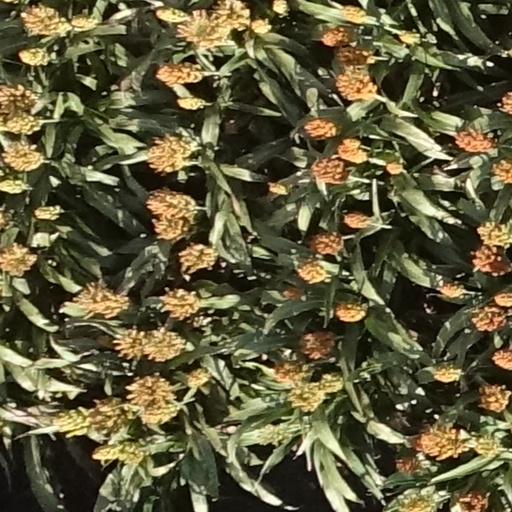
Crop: sorghum